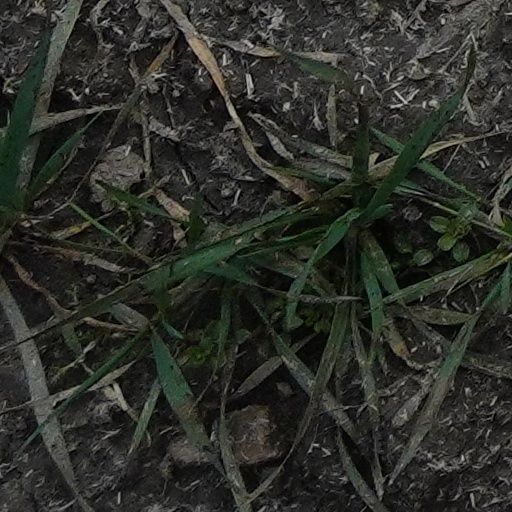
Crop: wheat